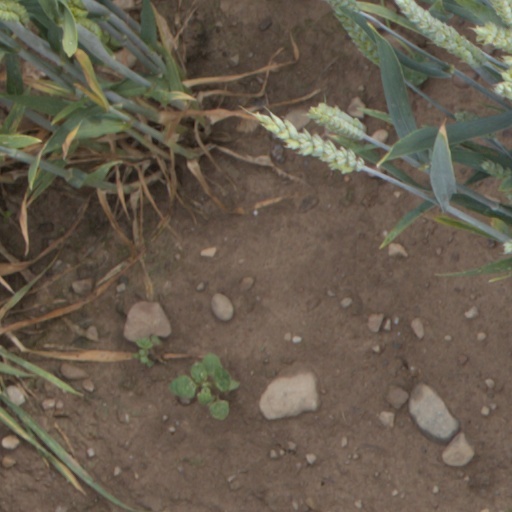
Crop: wheat